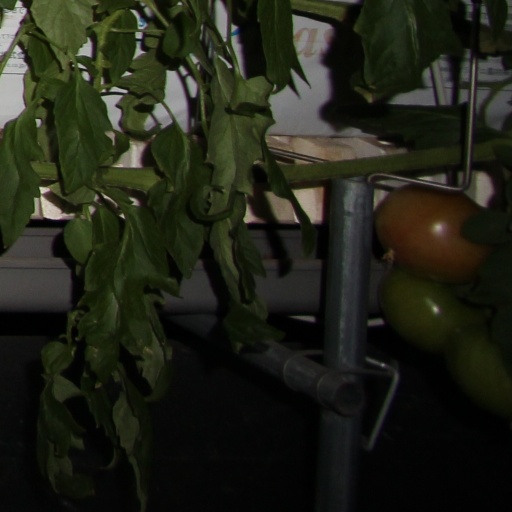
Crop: tomato